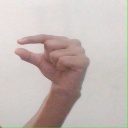
अक्षर: ग